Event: Nepal Earthquake
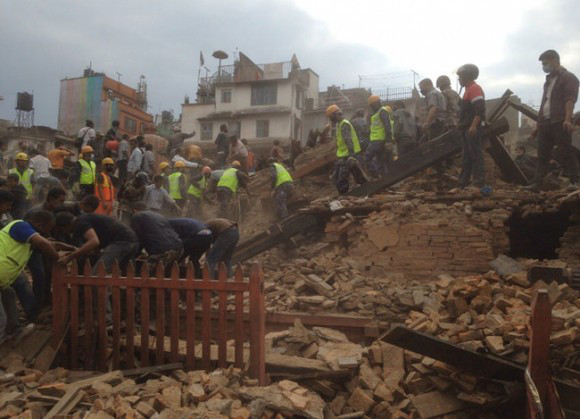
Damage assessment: damage